Port Pirie Regional Council

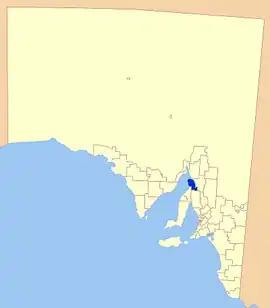
Location of Port Pirie Regional Council

The Port Pirie Regional Council (PPRC) is a local government area in South Australia, focused on the city of Port Pirie. It has a population of about 18,000 people. The council's main administrative facilities and works depot can be found in Port Pirie; it also have a rural office in Crystal Brook. In addition to Port Pirie, the municipality also includes the surrounding towns and localities of Bungama, Collinsfield, Coonamia, Crystal Brook, Koolunga, Lower Broughton, Merriton, Napperby, Nelshaby, Pirie East, Port Davis, Port Pirie South, Port Pirie West, Redhill, Risdon Park, Risdon Park South, Solomontown, Wandearah East, Wandearah West and Warnertown, and part of Clements Gap, and Mundoora.